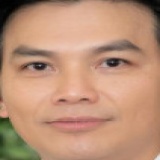
ca sĩ Mạnh Quỳnh